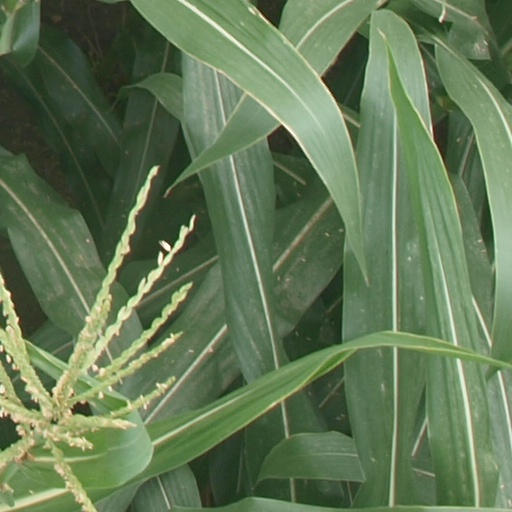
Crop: maize; corn